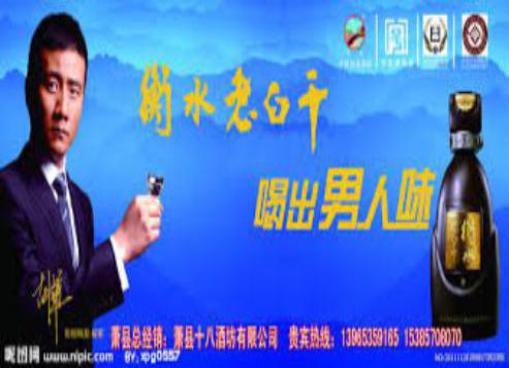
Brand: hengshui laobaigan
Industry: Food